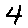
Label: 4